Rombout Verhulst

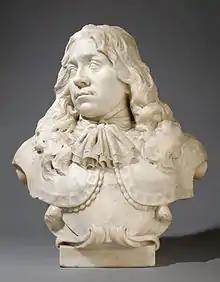
"Bust of Jacob van Reygersbergh"

In 1646 he moved to Amsterdam, where he worked on the decoration of the new town hall as a member of the workshop n Amsterdam of the Flemish sculptor Artus Quellinus the Elder, the leading Flemish Baroque sculptor of his time. From 1650 onwards, Quellinus worked for fifteen years on the new city hall in Amsterdam together with the lead architect Jacob van Campen. Now called the Royal Palace on the Dam, this construction project, and in particular the marble decorations that Quellinus and his workshop produced, became an example for other buildings in Amsterdam. Quellinus invited many Flemish sculptors to assist him in the realisation of this project. Many of these collaborators such as his cousin Artus Quellinus II, Bartholomeus Eggers and Gabriël Grupello would become leading sculptors in their own right. The sculptural decorations in the Amsterdam city hall established the international reputation of Quellinus and his workshop and would lead to many more foreign commissions for the Quellinus workshop including in Germany, Denmark and England. This helped further spread the Flemish Baroque idiom in Europe. Verhulst held an independent position among Quellinus' co-workers as is apparent from the fact that he was the only one to individually sign works in this project. He also employed his own assistants such as the Flemish sculptor Nicolaes Millich. At the Amsterdam town hall, he is known to have executed the reliefs of "Venus", "Fidelity" and "Silence" for the galleries and terracotta studies for the bronze doors of the "Vierschaar".